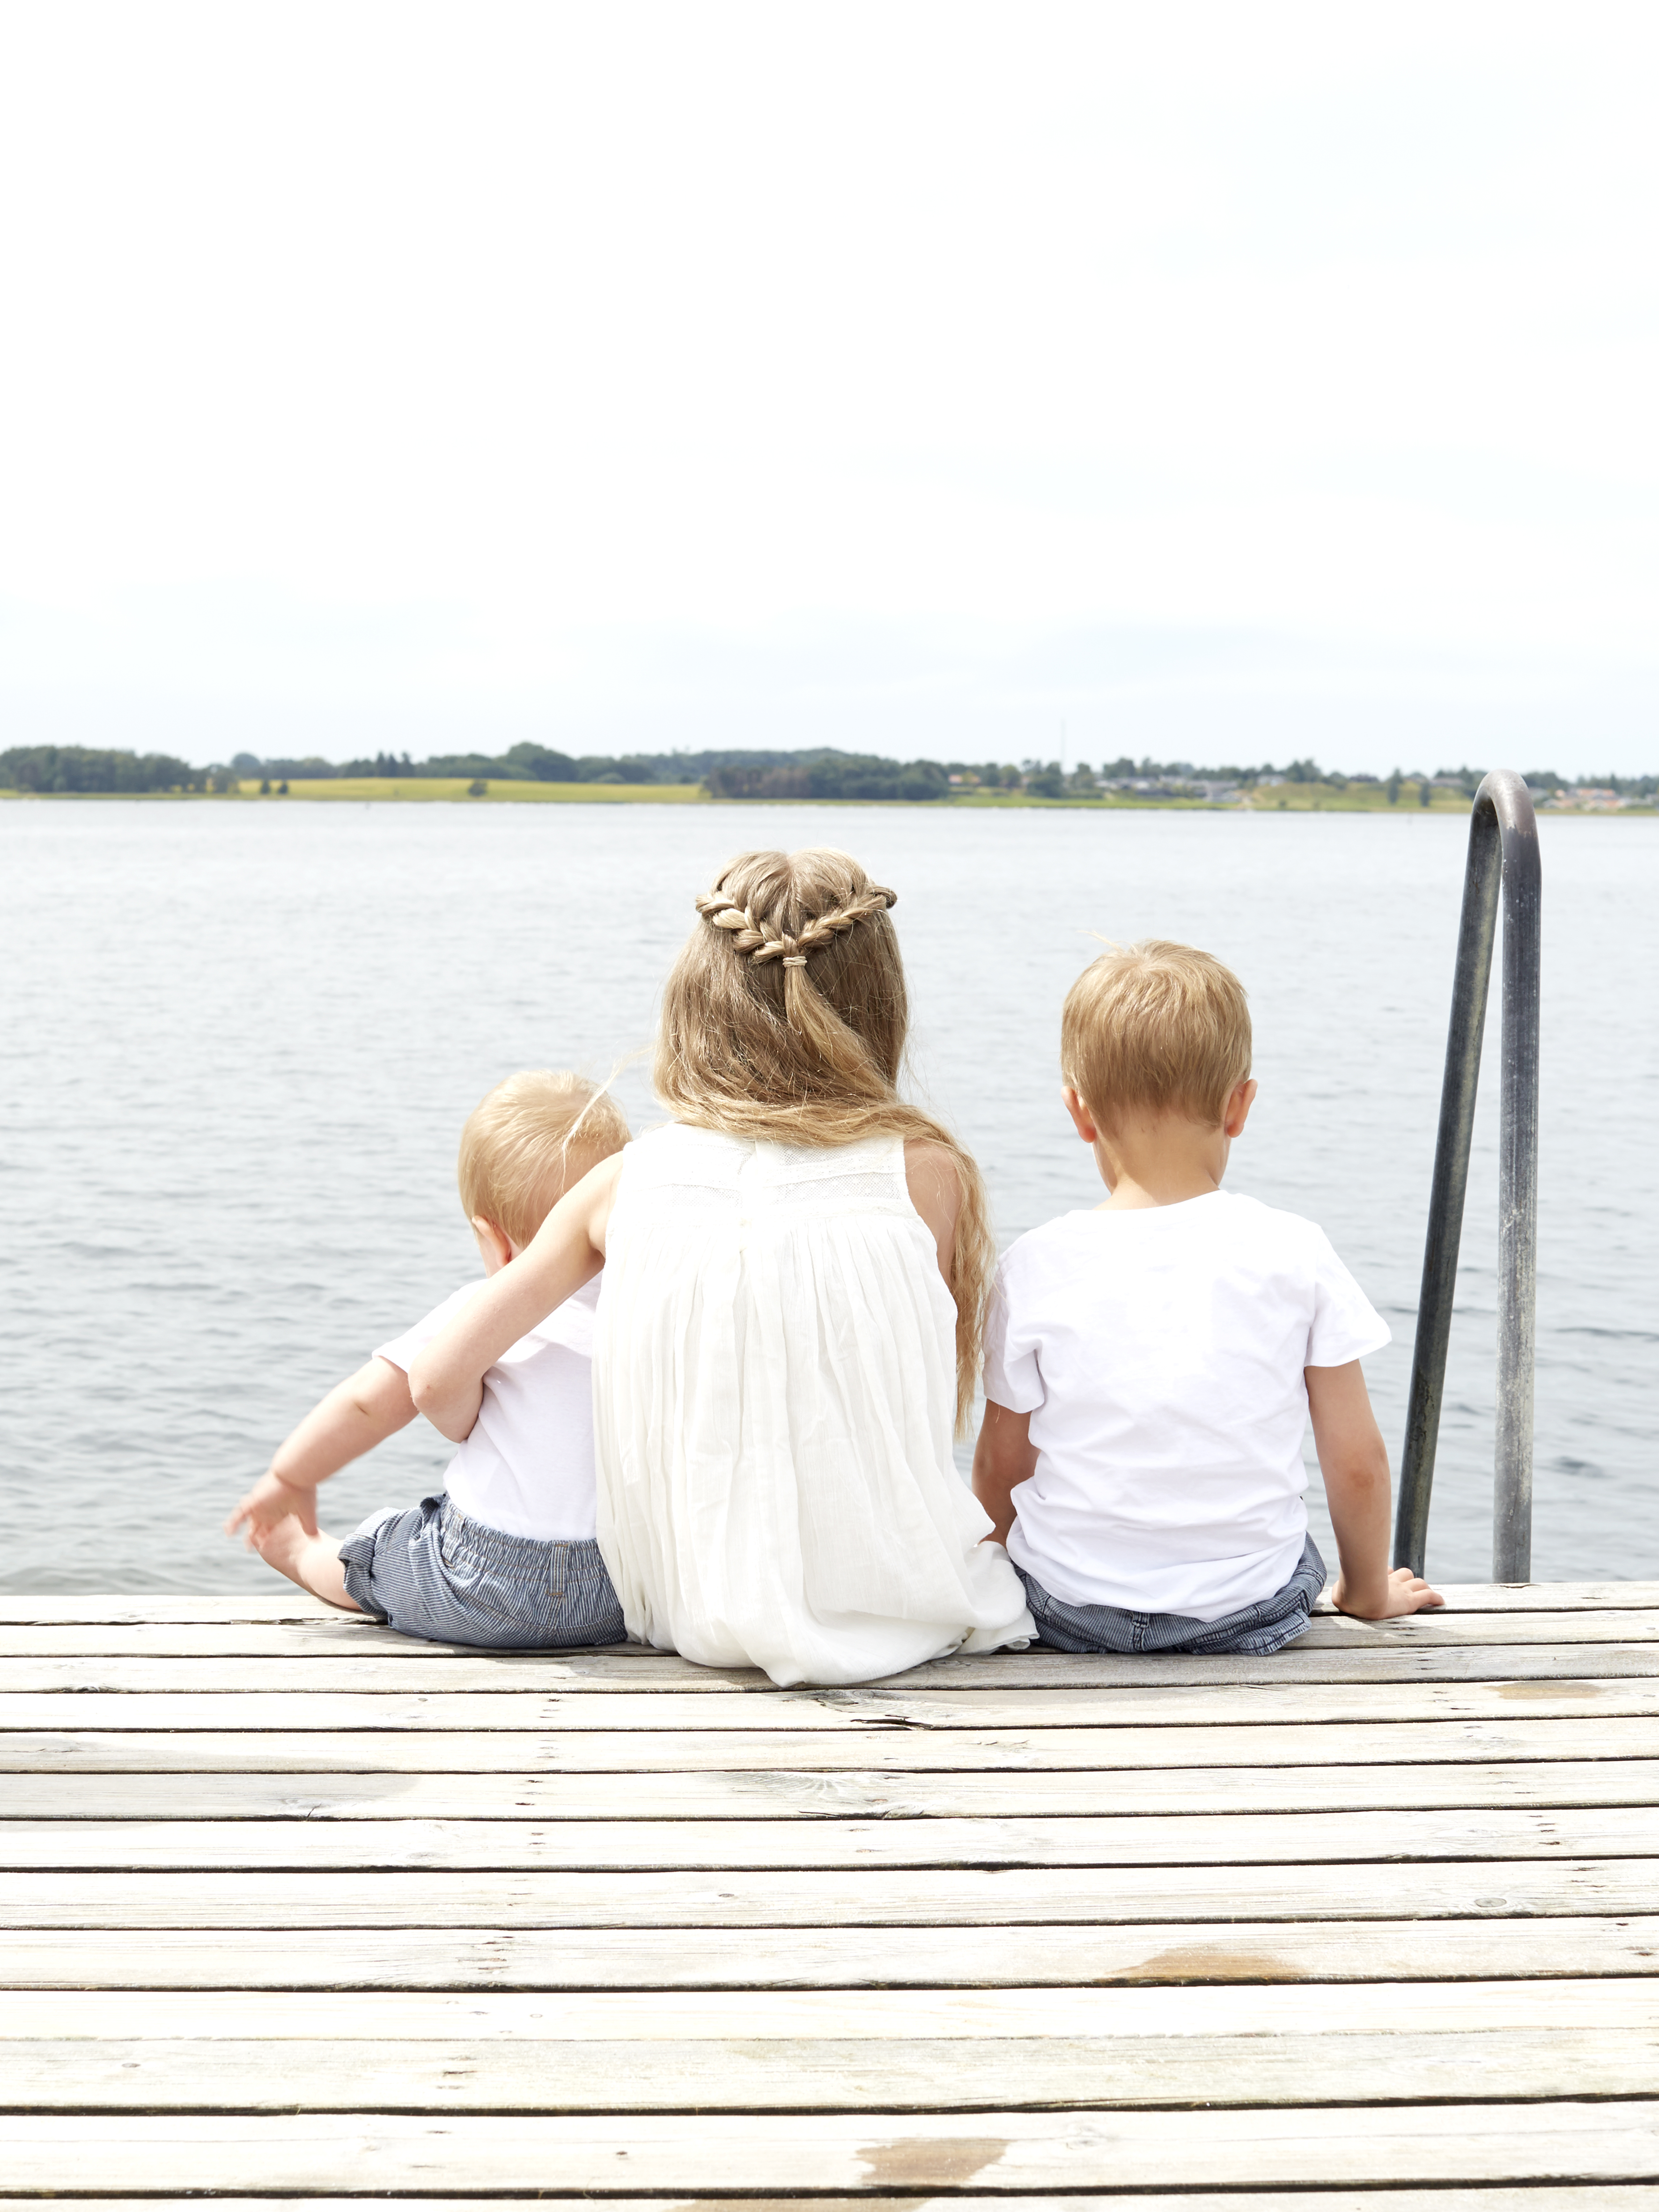
water, person, dock, people, lake, sitting, leisure, kids, ceremony, children